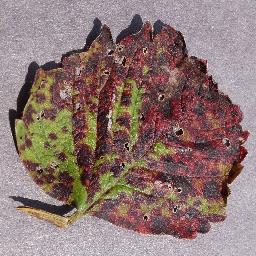
Label: Strawberry___Leaf_scorch